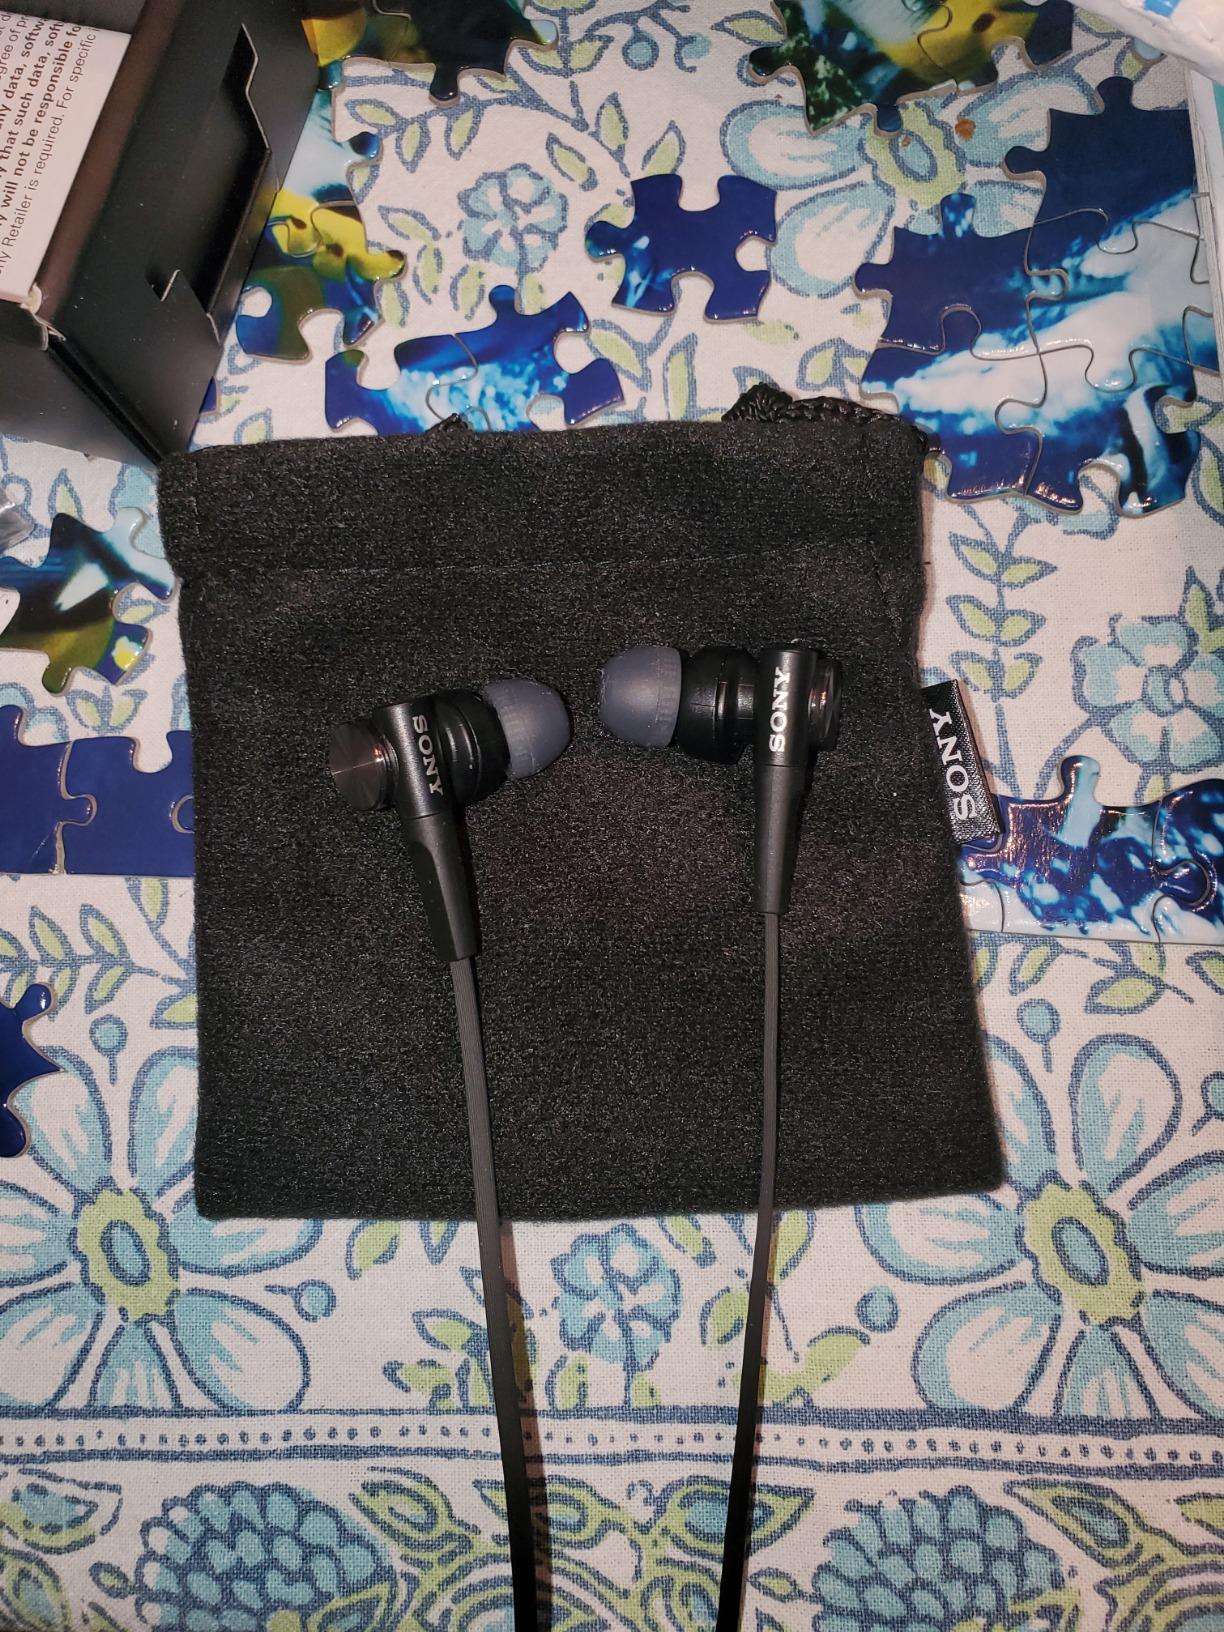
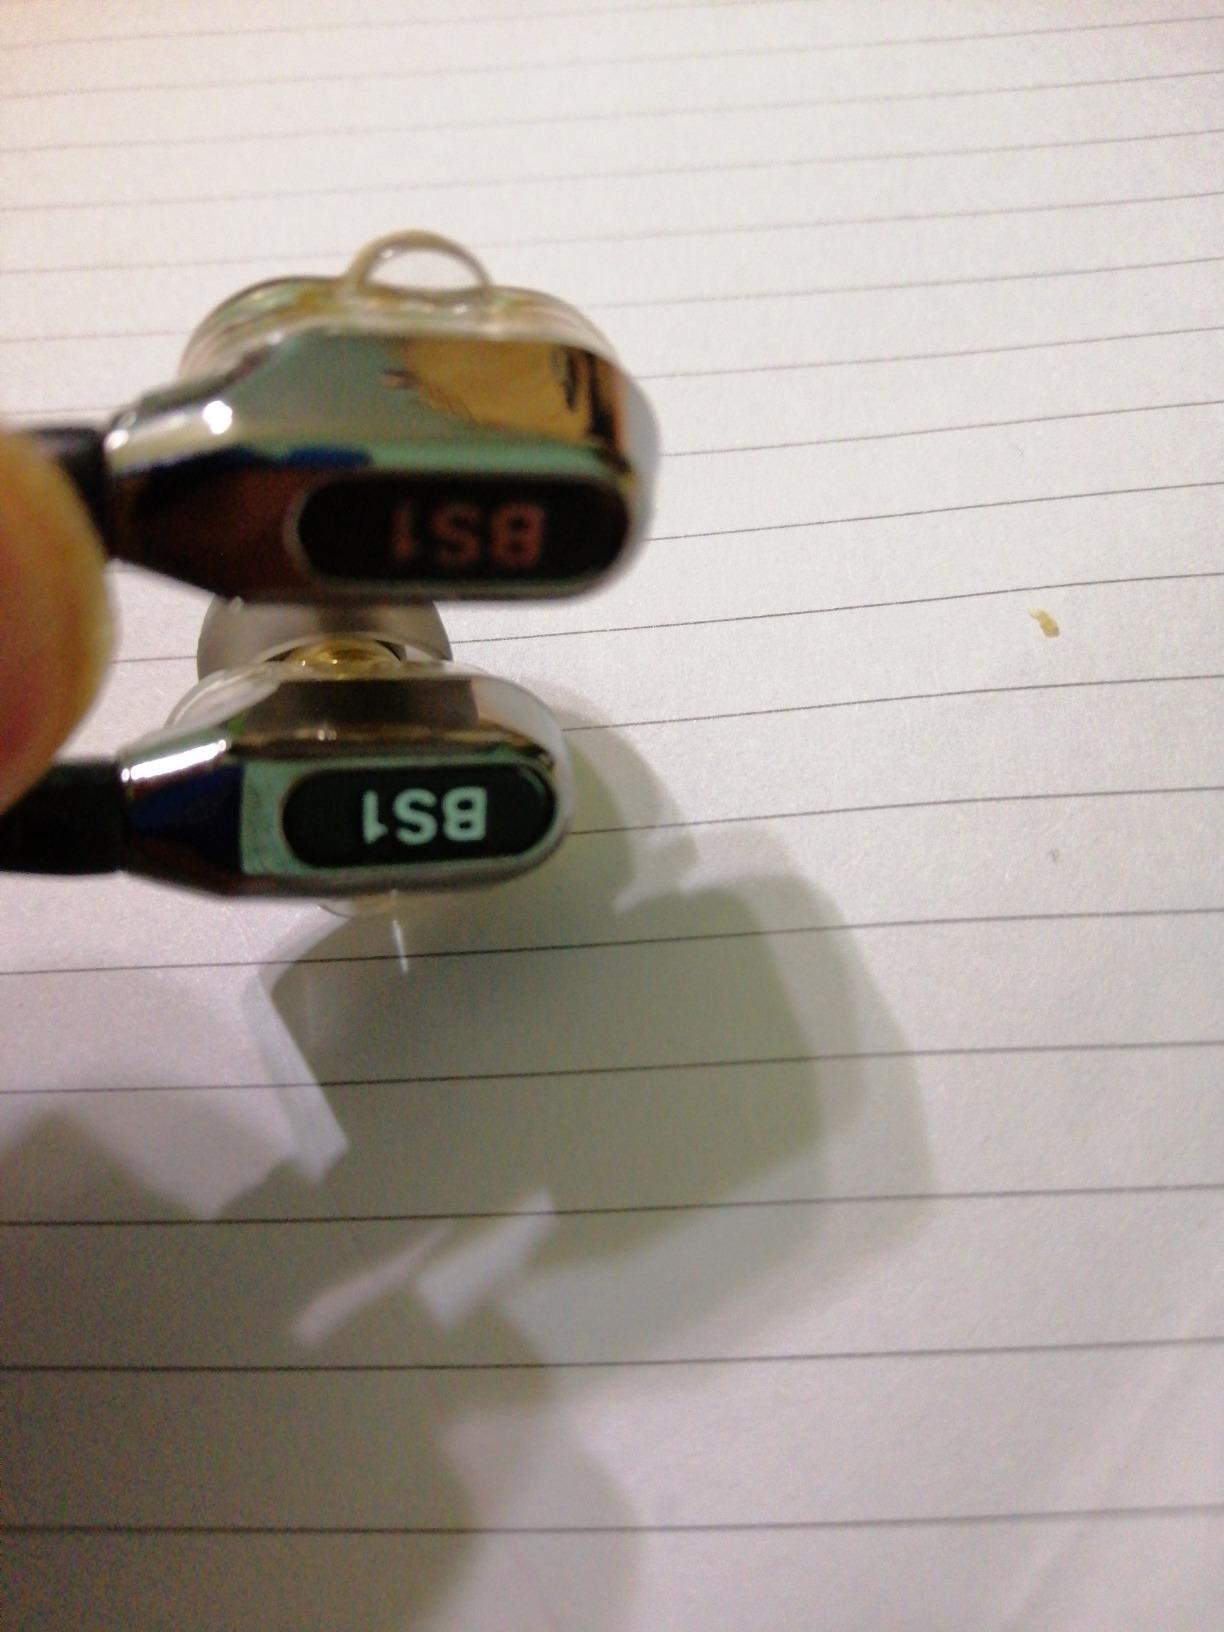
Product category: headphones
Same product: no